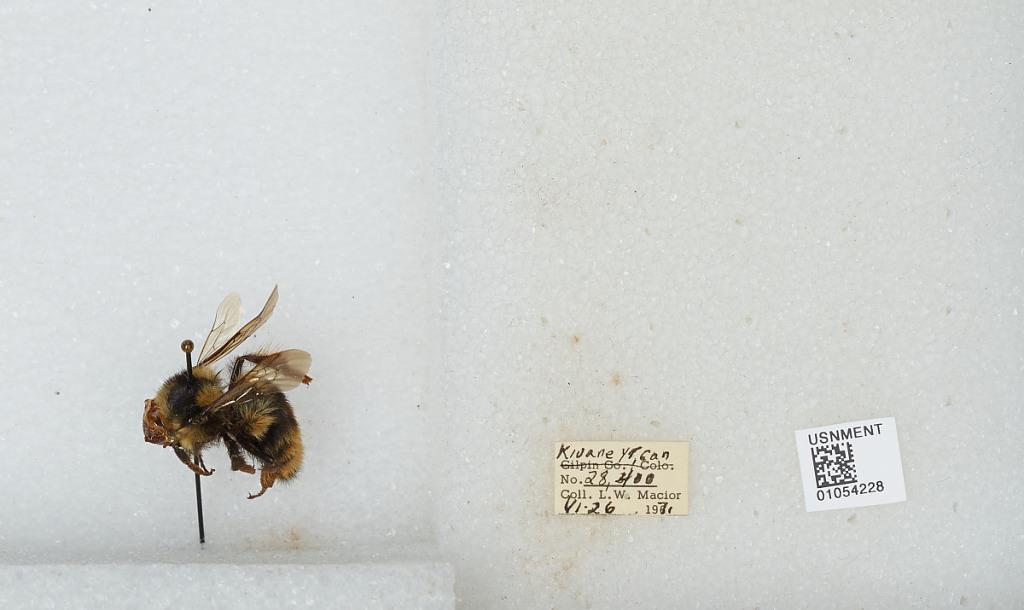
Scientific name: Bombus bifarius nearcticus
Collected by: L. Macior
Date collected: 1971-6-26
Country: Canada
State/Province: Yukon Territory
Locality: Kluane
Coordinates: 60.75, -139.5